Septaria porcellana

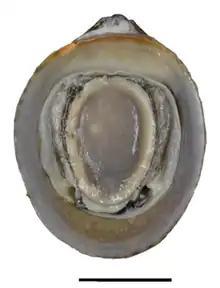
Ventral view of a "Septaria porcellana". Scale bar is 10 mm.

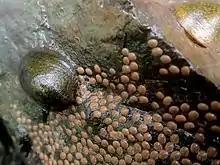
"Septaria porcellana" and its egg capsules.

This species is sold in the ornamental pet trade for use in freshwater aquaria.